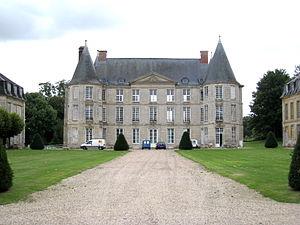
Chateau d'Hénonville, Oise, France
Hénonville est une commune française située dans le département de l'Oise en région Hauts-de-France.